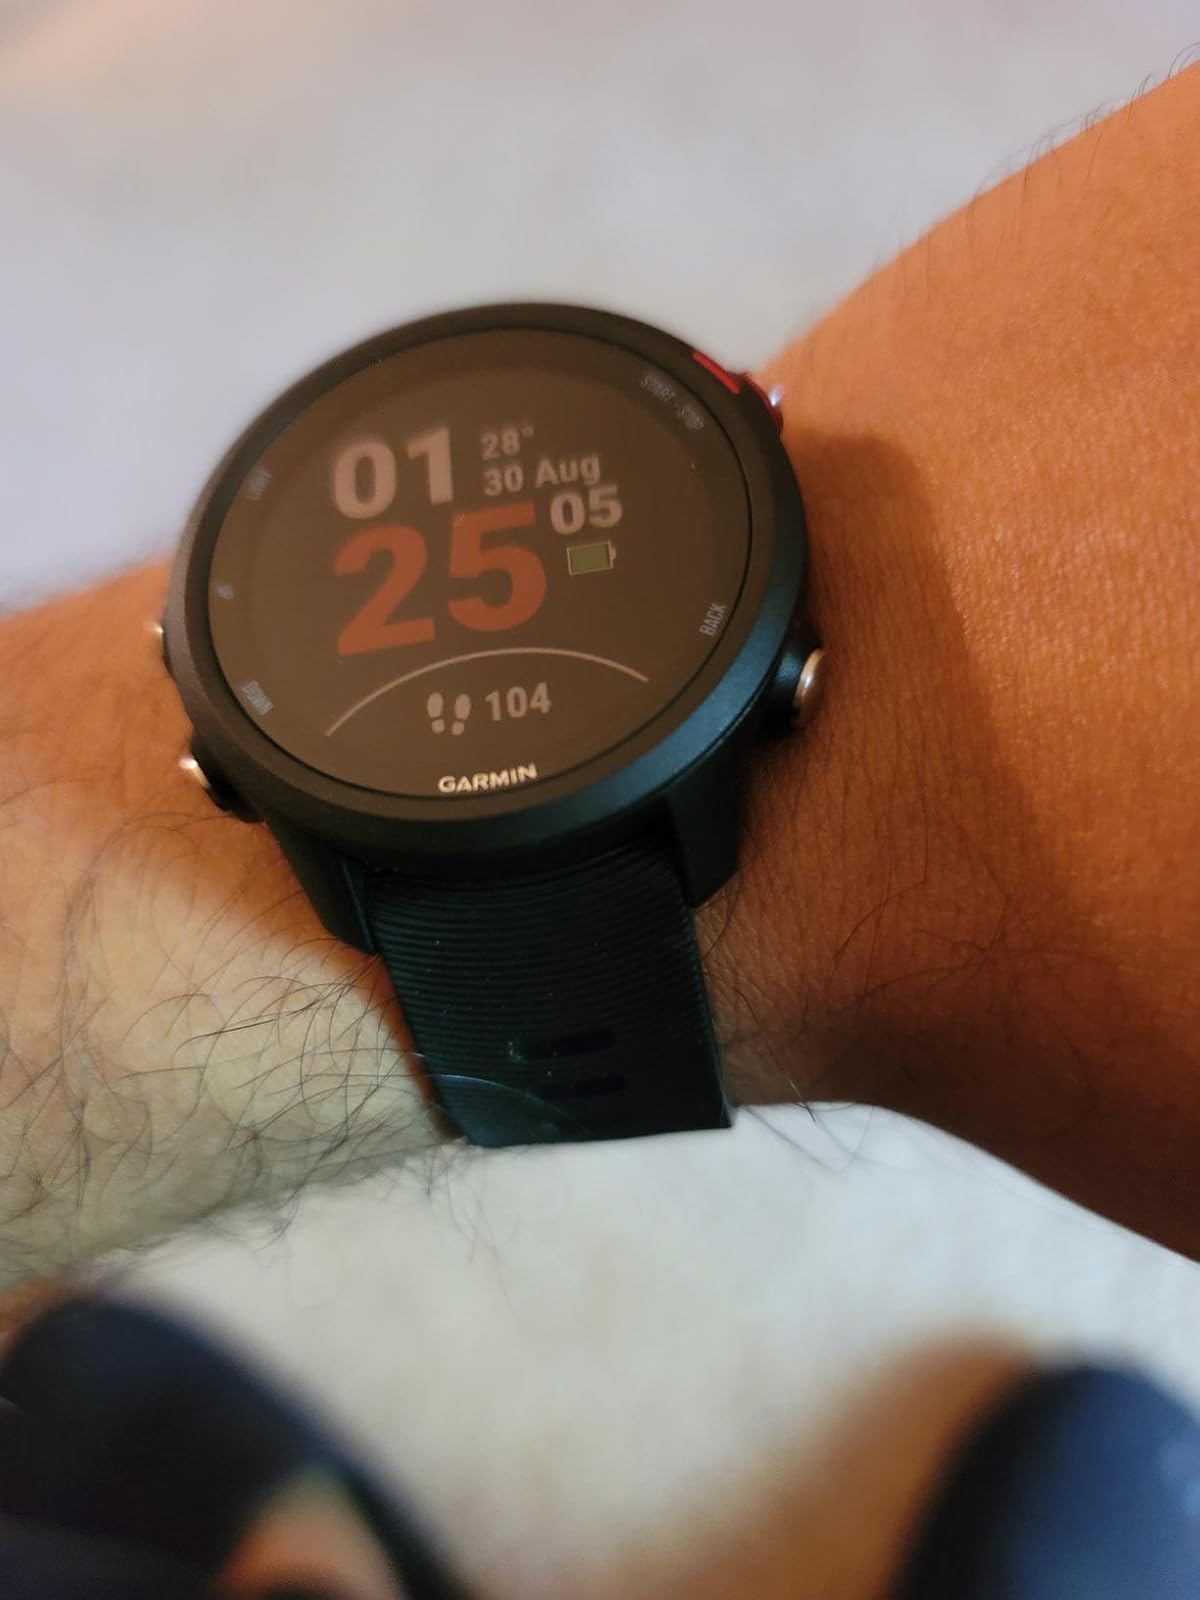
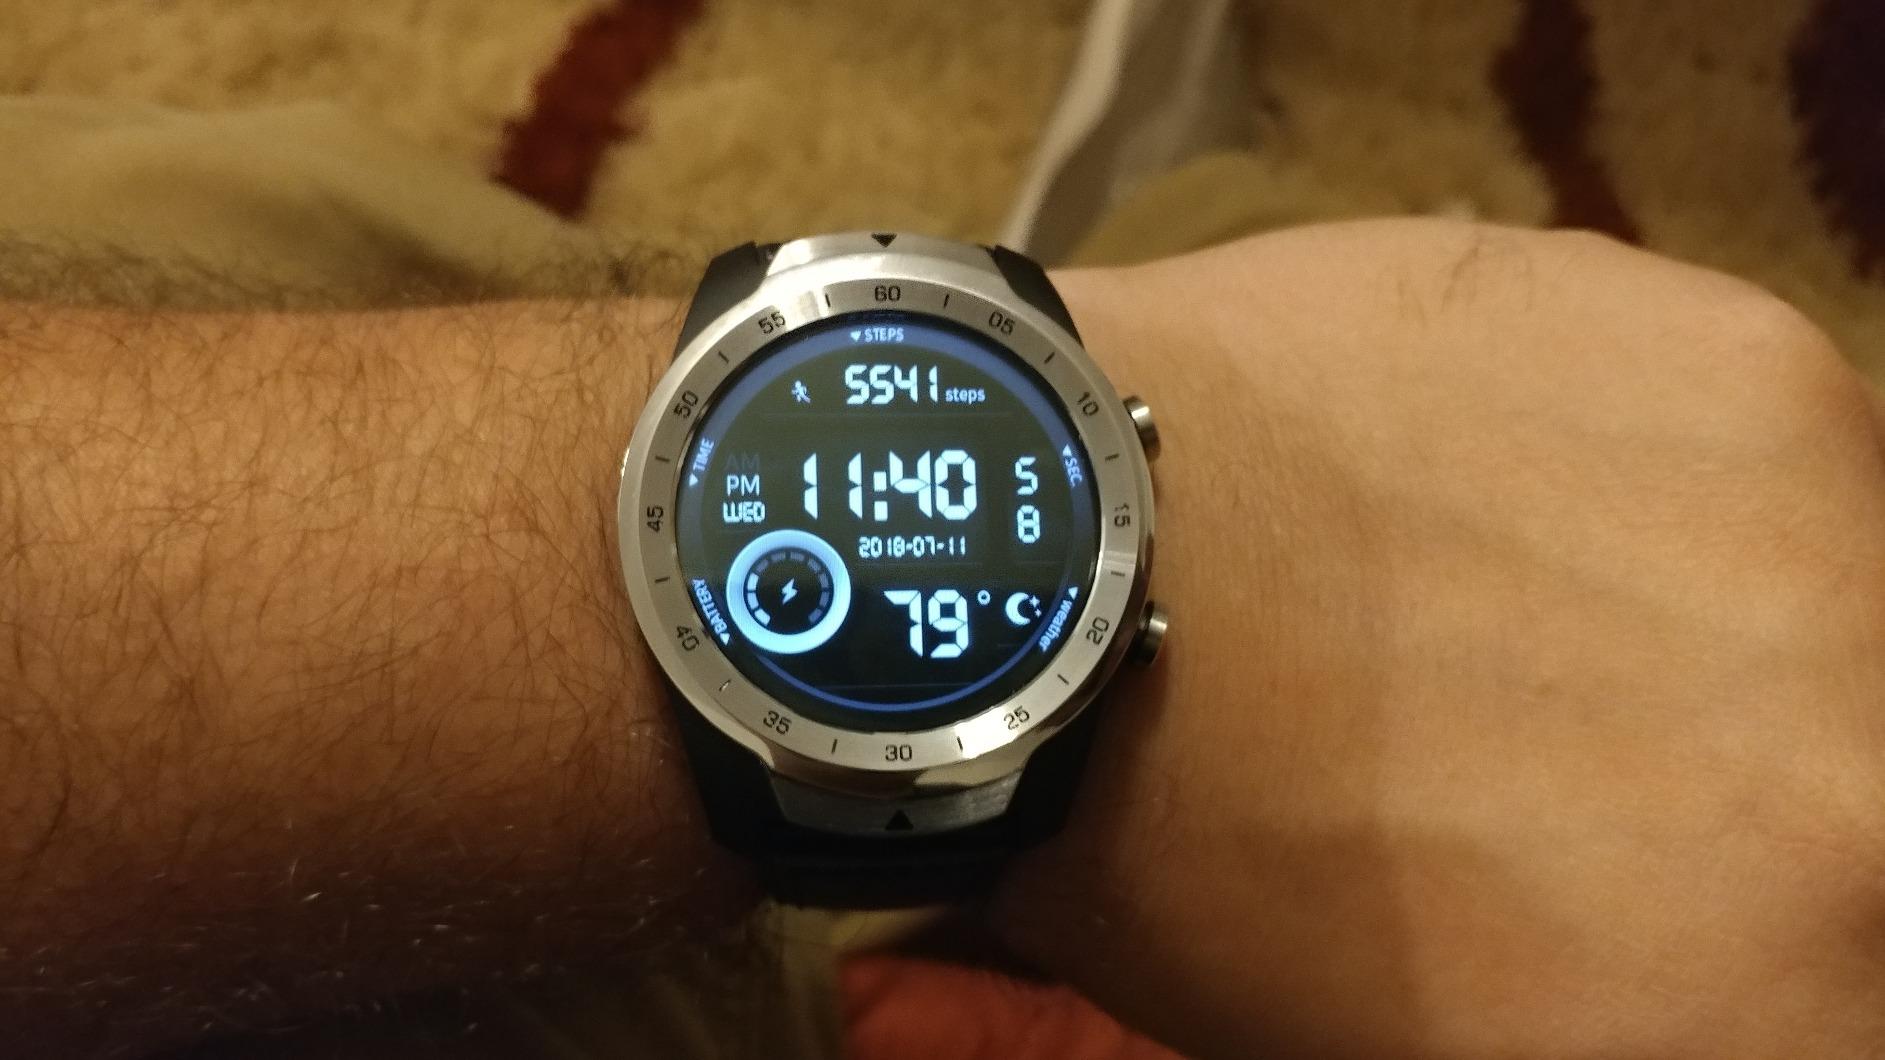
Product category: smartwatch
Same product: no